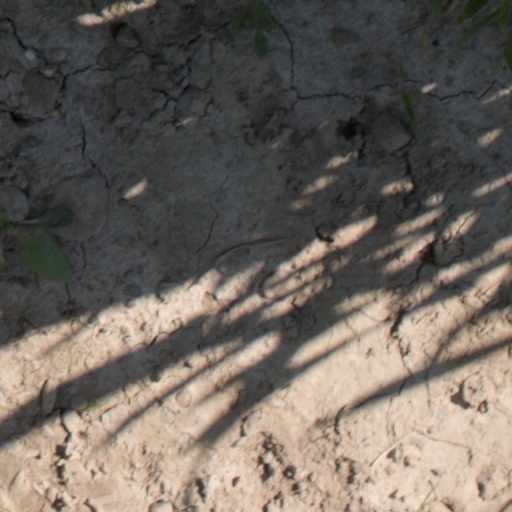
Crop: wheat